Sten Lewenhaupt

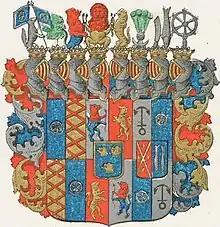
The comital coat of arms of the Lewenhaupt family.

By birth, he was a member of the Lewenhaupt family as the son of Claes Axel August Lewenhaupt (1854–1932) and Louise Carolina Lewenhaupt (1856–1933), daughter of Adam Casimir Lewenhaupt (1820–1895). He married three times. First on 13 August 1933 with Signe Wilhelmina Lindgren (1888–1945), daughter of Karl Johan Lewenhaupt (born ). A year after her death, he remarried on 3 March 1946 with Martha Elvira Crafoord (1903–1951), daughter of Knut Georg Eugen Georgsson Crafoord (1866–1945). After her death, he remarried again on 24 June 1953 with Christina Elisabeth Wilhelmina Dyrssen (nicknamed "Stina"; 1991–1969), daughter of Valdemar Christian Dyrssen (1852–1931). She died only eight months before he did.